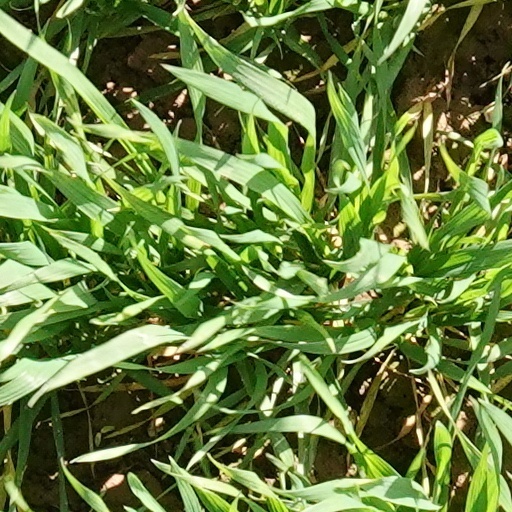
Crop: wheat